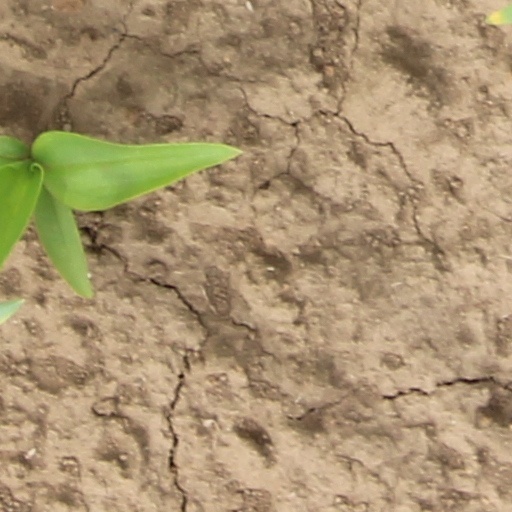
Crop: wheat